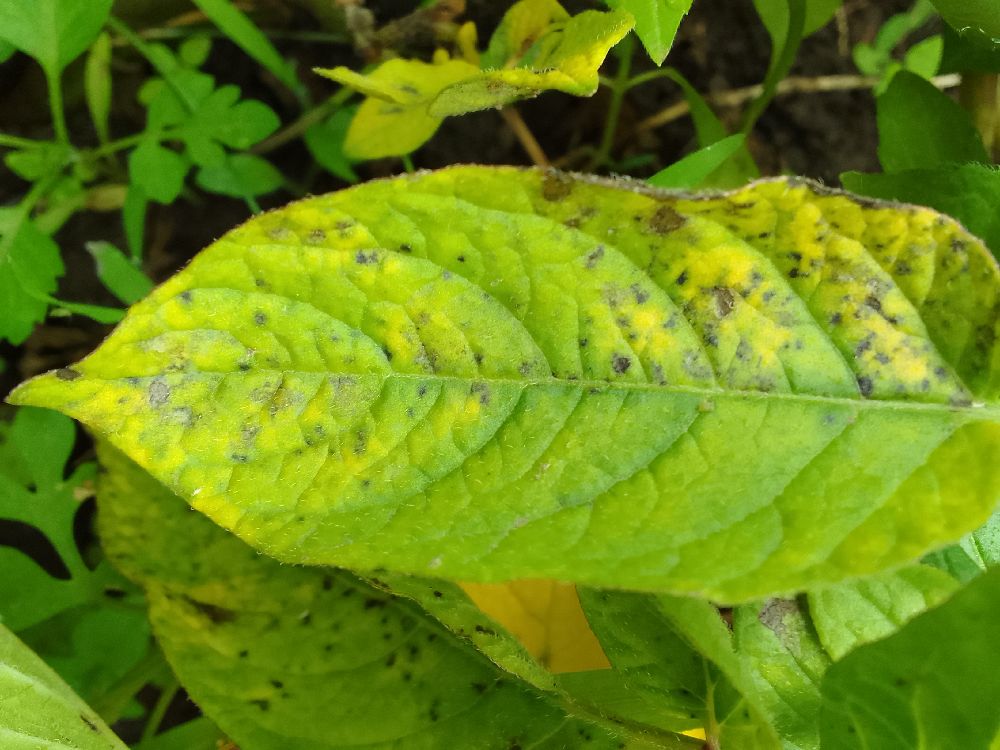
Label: Early blight